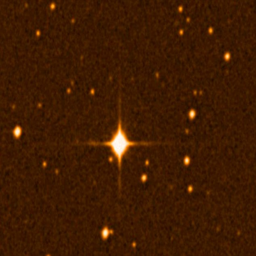
star , which is light - years away , has other confirmed planets , none of which lie within its habitable zone